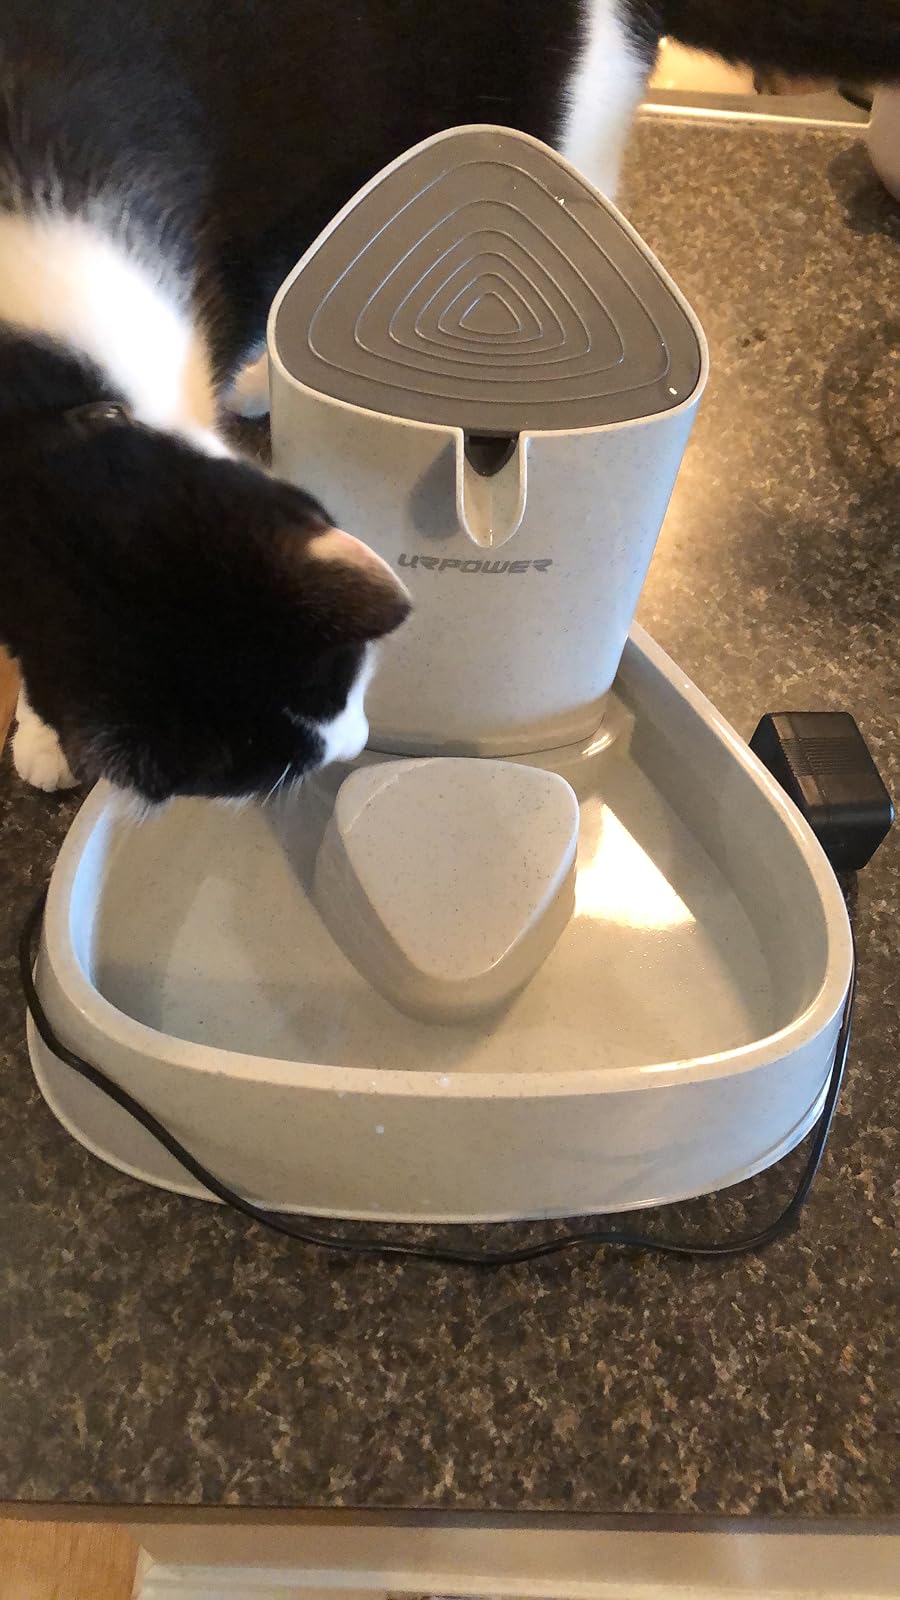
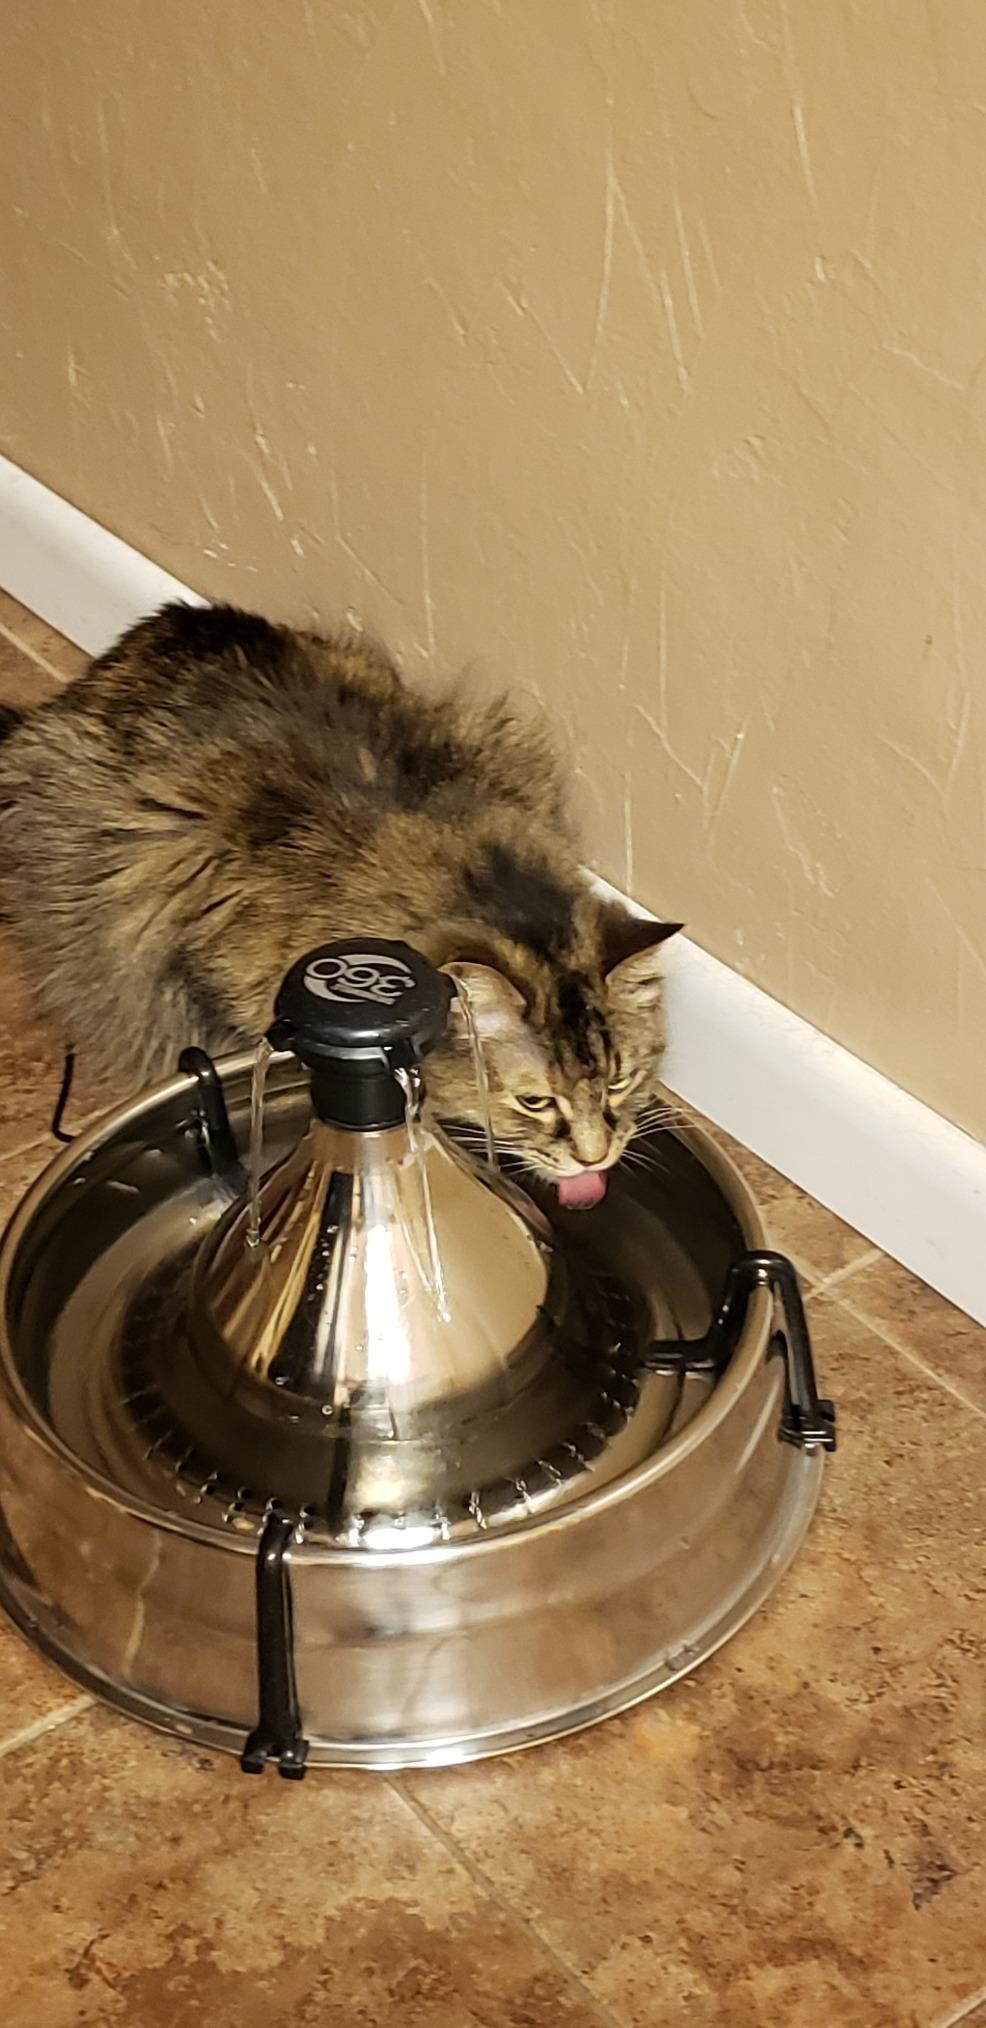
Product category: items_bowl
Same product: no